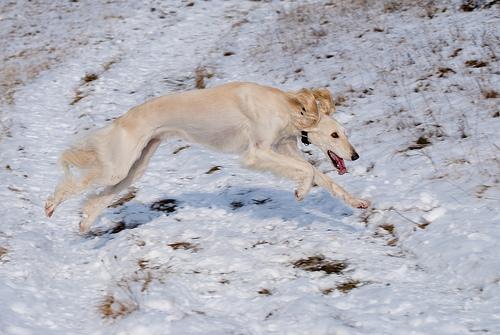
Saluki